Pieter Farde

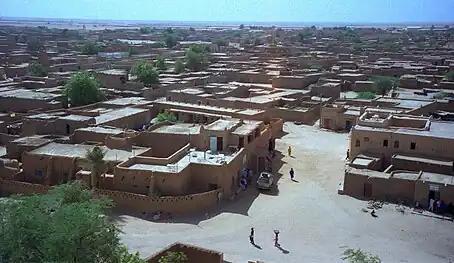
Agadez in 1997

Pieter and Daniel van Breuckel, another Franciscan passenger en route to Jerusalem, were sold as slaves to a 'Moor'. Their new master was a merchant named Sura Belin, who was returning to his home in Agadez from Persia. During their journey to Agadez through the Sahara Desert, Pieter learned that Sura Belin had been a slave for seven years in Livorno, where he had learned to speak Italian. They also conversed in Arabic, which Pieter knew a little of, and 'Moorish', in which he was fluent.